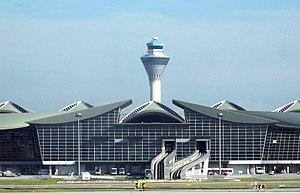
L'aéroport international de Kuala Lumpur est le principal aéroport de Malaisie, situé à Sepang dans l'État du Selangor, à environ 50
Les aéroports les plus fréquentés de Malaisie sont mesurés à partir des données présentées par la « Malaysia Airports Holdings Berhad ». Les statistiques de l'Aéroport international de Senai proviennent du Ministère des Transports de Malaisie.